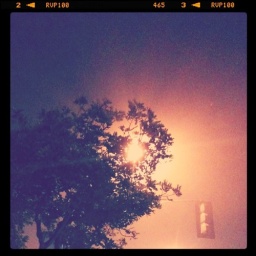
2010 Dec 3 - street lamp obscured by tree and fog